Theory of multiple intelligences

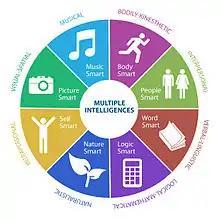
The intelligence modalities

The theory of multiple intelligences (MI) posits that human intelligence is not a single general ability but comprises various distinct modalities, such as linguistic, logical-mathematical, musical, and spatial intelligences. Introduced in Howard Gardner's book "Frames of Mind: The Theory of Multiple Intelligences" (1983), this framework has gained popularity among educators who accordingly develop varied teaching strategies purported to cater to different student strengths.